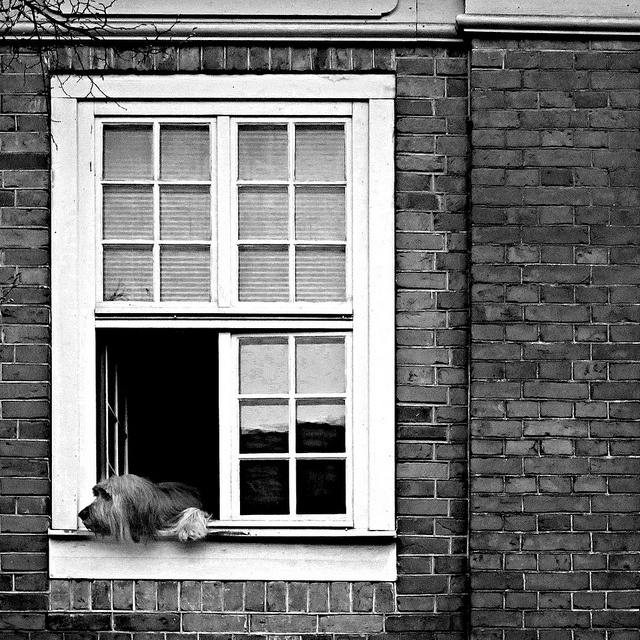
a black and white photo of a dog in a window
A dog that is leaning out the window.
A black and white picture of a dog with its head out the window
The dog is waiting patiently for its owner.
An Old English Sheepdog looks out the window of a brick apartment building.